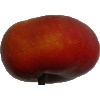
Label: Nectarine Flat 1